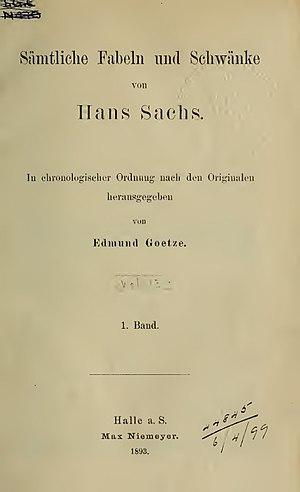
Hans Sachs, né le 5 novembre 1494 et mort le 19 janvier 1576 était un poète allemand.